Janez Lampič (skier)

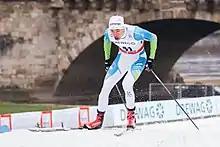
Lampič in 2018

Janez Lampič (born 27 September 1996) also often known as Janez Lampic (to avoid confusion with his father's name) is a Slovenian male cross-country skier. He went onto participate at the 2018 Winter Olympics representing Slovenia and competed in the men's sprint event finished on 46th position.